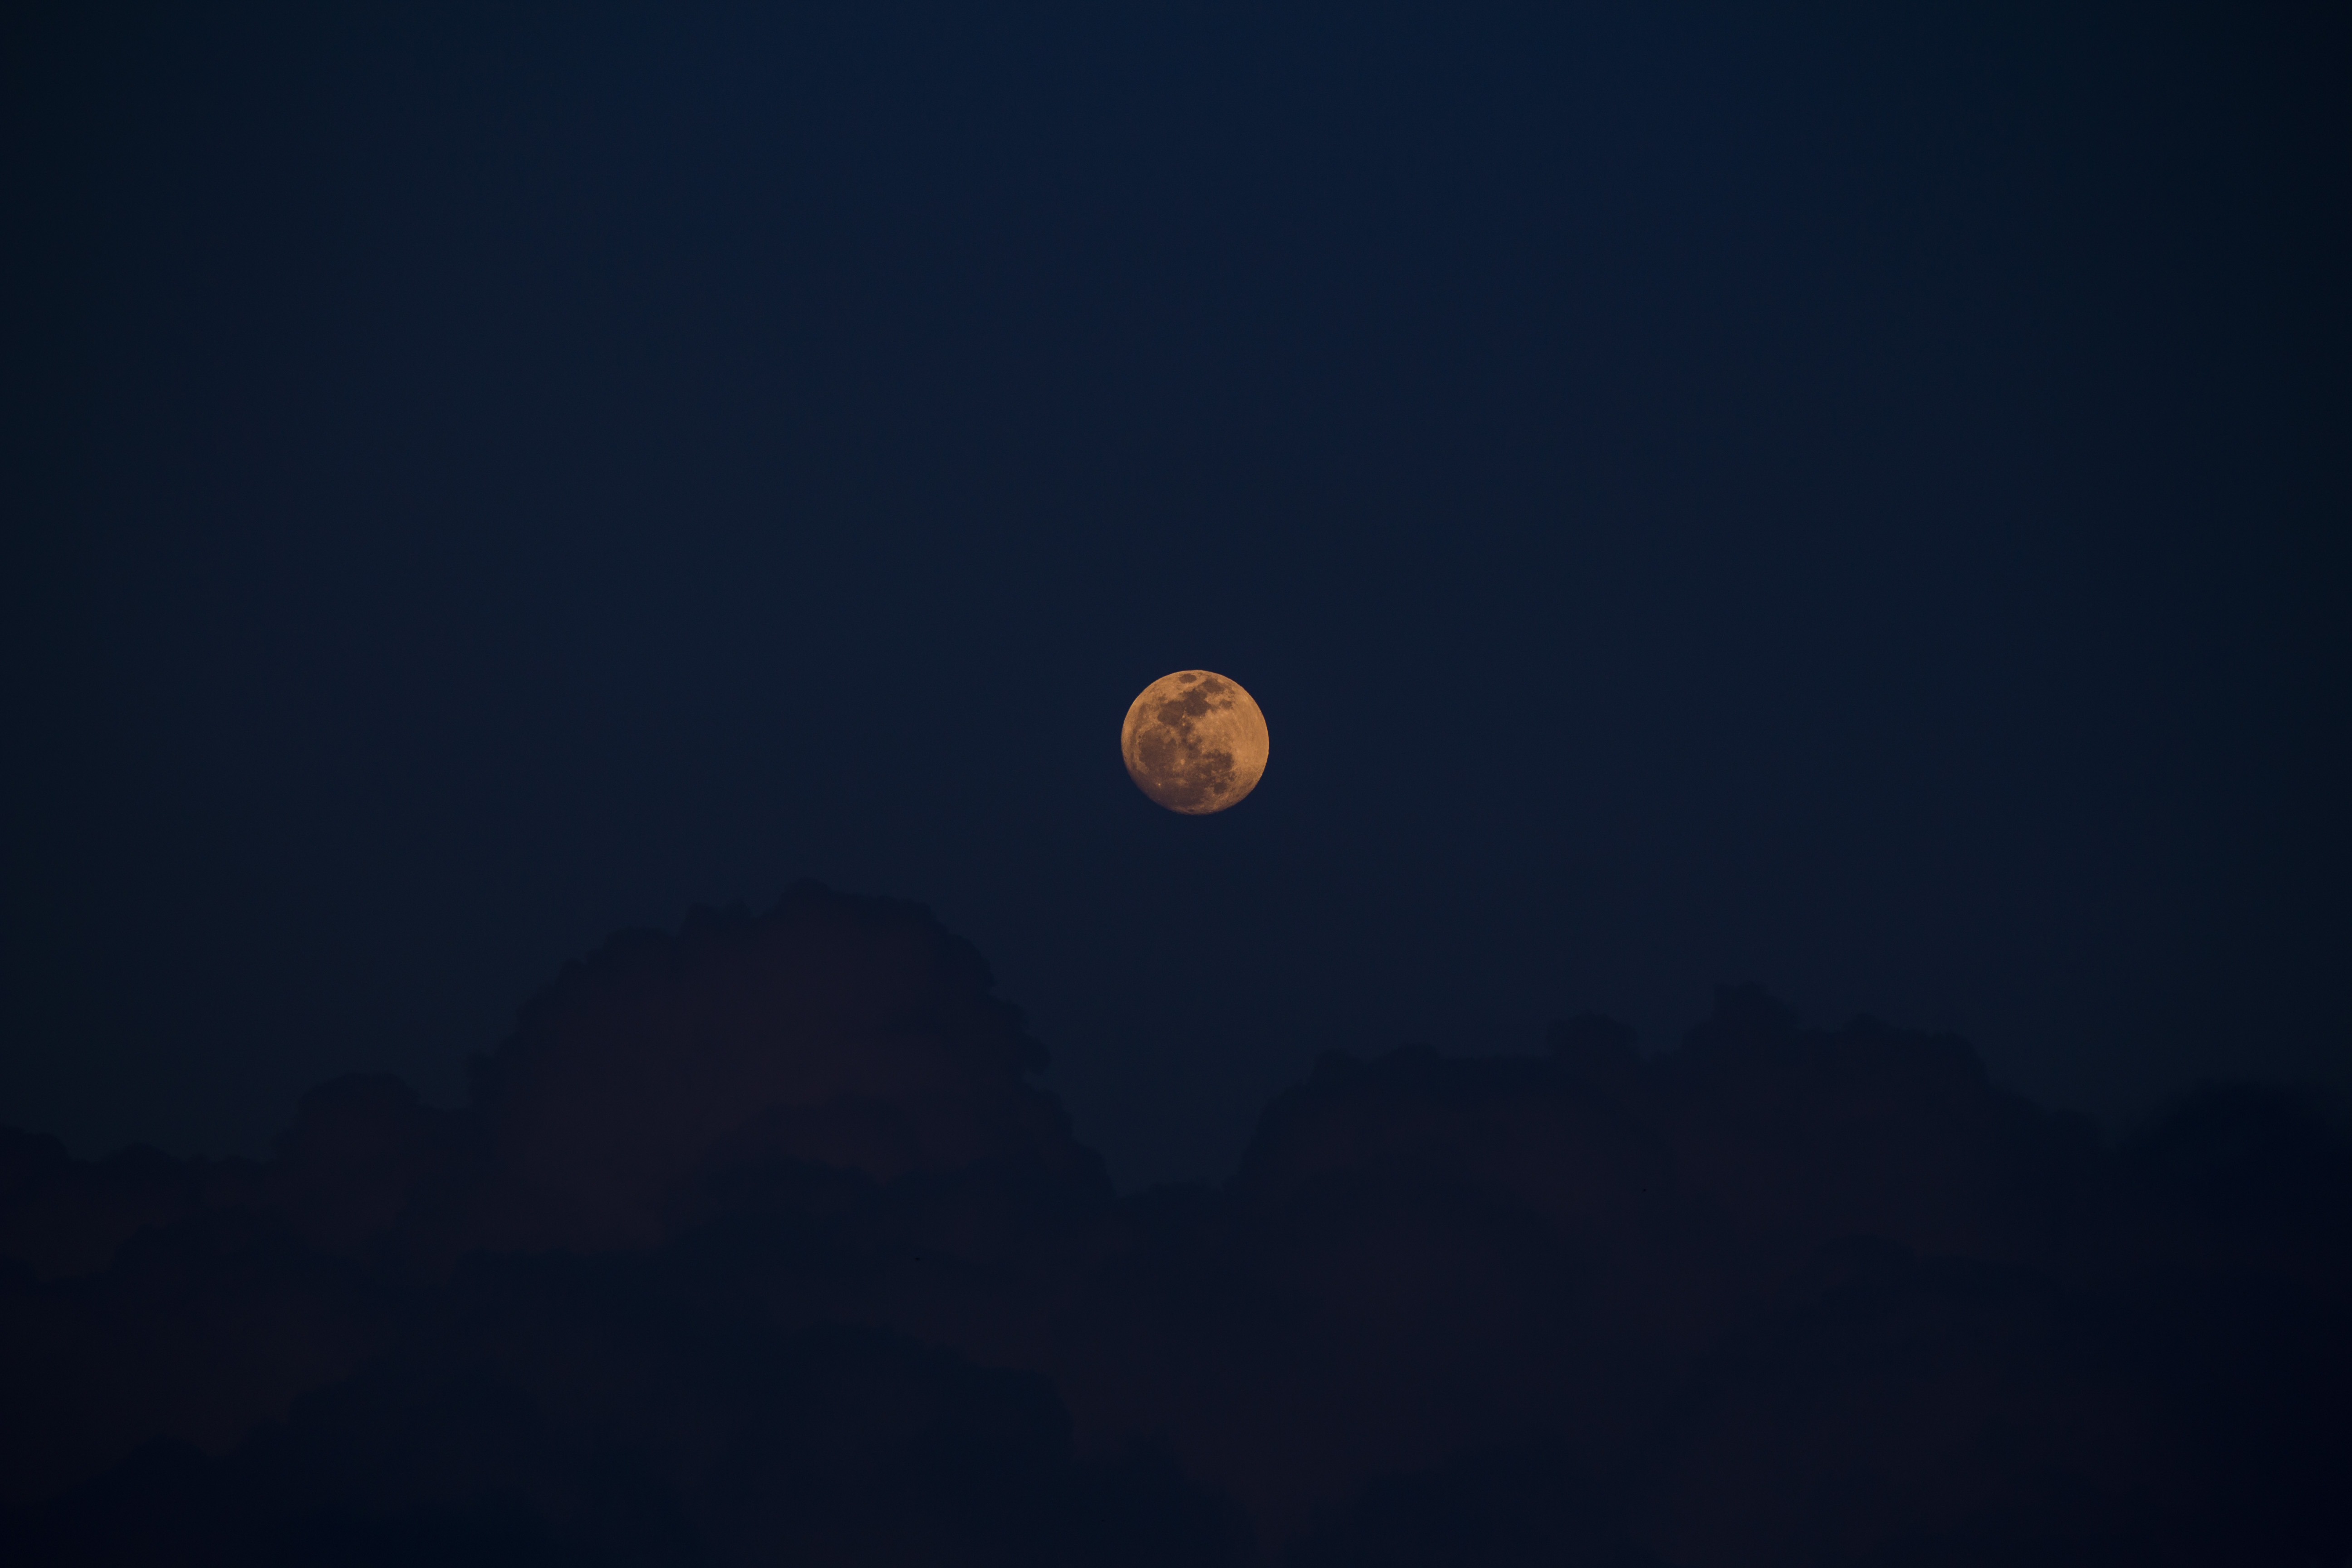
cloud, sky, night, cloudy, atmosphere, darkness, moon, full moon, moonlight, clouds, crescent, astronomical object, atmosphere of earth, celestial event